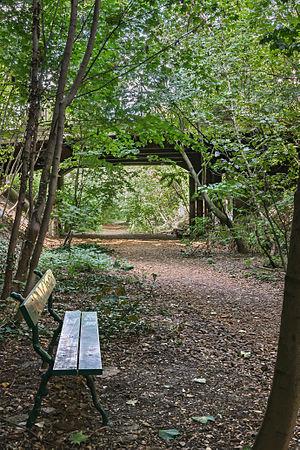
La promenade de la Petite Ceinture du 16e (16e arrondissement de Paris, France)
La Petite Ceinture du 16ᵉ est un espace vert dans le 16ᵉ arrondissement de Paris, en France.